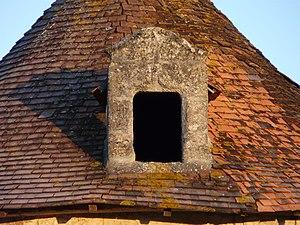
Lucarne du colombier du bourg, La Tour-Blanche, Dordogne, France.